Bakersfield Department of Economic and Community Development

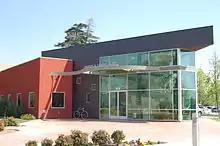
The Visitor and Convention Bureau (a division of the department) is located adjacent to the train station and Kern Veterans Memorial.

The department was founded in 1960, in conjunction with the start of construction of the Civic Auditorium (later renamed Rabobank Theater and Convention Center). In addition to running the auditorium and convention center, it started promoting Bakersfield to outside companies and visitors. The goal was to increase the number of companies doing business within the city. The department would continue to run the facilities until 1998 and the construction of the Centennial Garden (later renamed Rabobank Arena). At that time, management of the facilities was turned over to SMG.